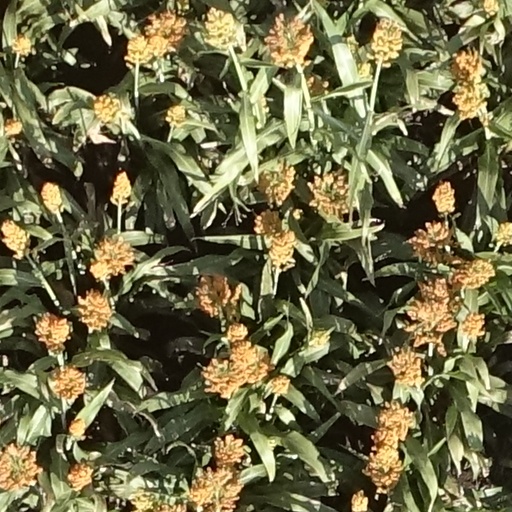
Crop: sorghum